Silverrudder Challenge

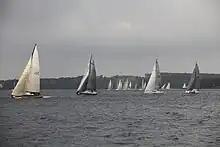
From the start of the race. Photo of the first boats in the fourth start: Keelboats Category Large.

No measurement rules apply for the race. The boats are divided into different categories based on the length of the boat. There are five categories of keelboats, from mini (18–25 foot in length overall) to extra large (over 40 foot). There are two categories of multihull boats, small and large. There is a Silverrudder Challenge trophy given in each category. The fastest skipper of all times in each category is the holder of a trophy until their time is beaten. Each year before race start the seven trophies are collected by the organiser. After the race it is determine whether one or more Silverrudder Challenge trophies are to change hands. This happens at an award party Saturday evening or Sunday noon.